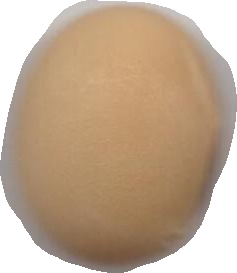
Variety: Anjasmoro